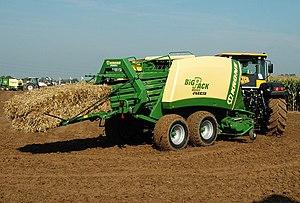
Une botte est un assemblage de produits de l'agriculture réunis au moyen d'un ou plusieurs liens. Toute plante ou élément d'une plante est susceptible d'être réuni en une botte tels la paille, le foin, les oignons, asperges, etc. C'est un type de conditionnement utilisé pour la récolte, la manutention et la vente, notamment en ce qui concerne les plantes aromatiques fraîches, les carottes, oignons, etc. La gerbe est un type de bottes particulier. La botte constitue une unité de mesure ancienne pour certains matériaux.